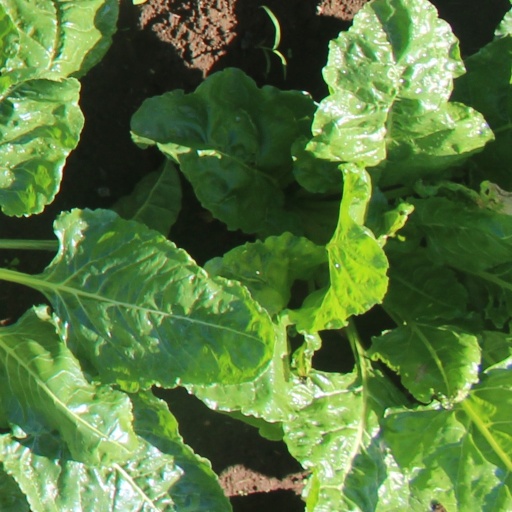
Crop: sugar beet